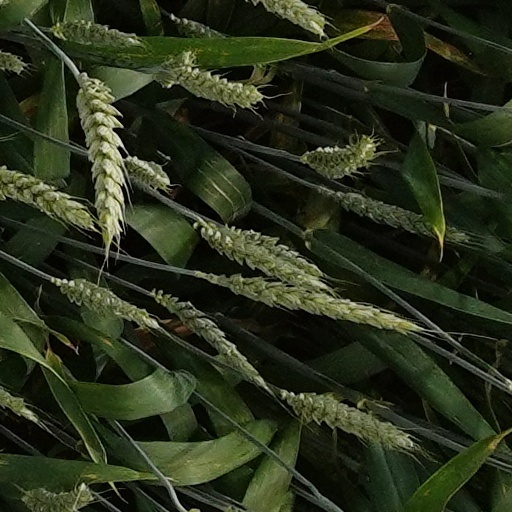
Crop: wheat